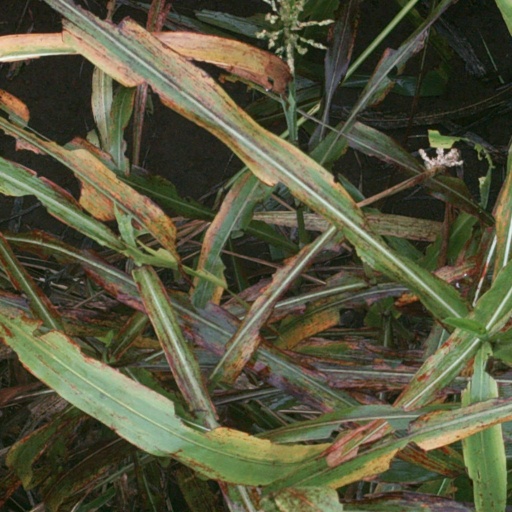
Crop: sorghum